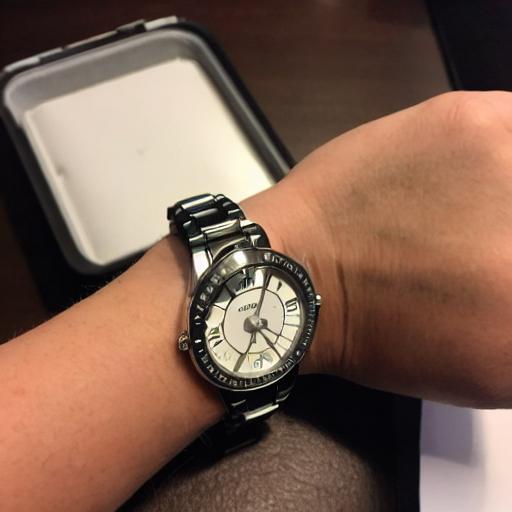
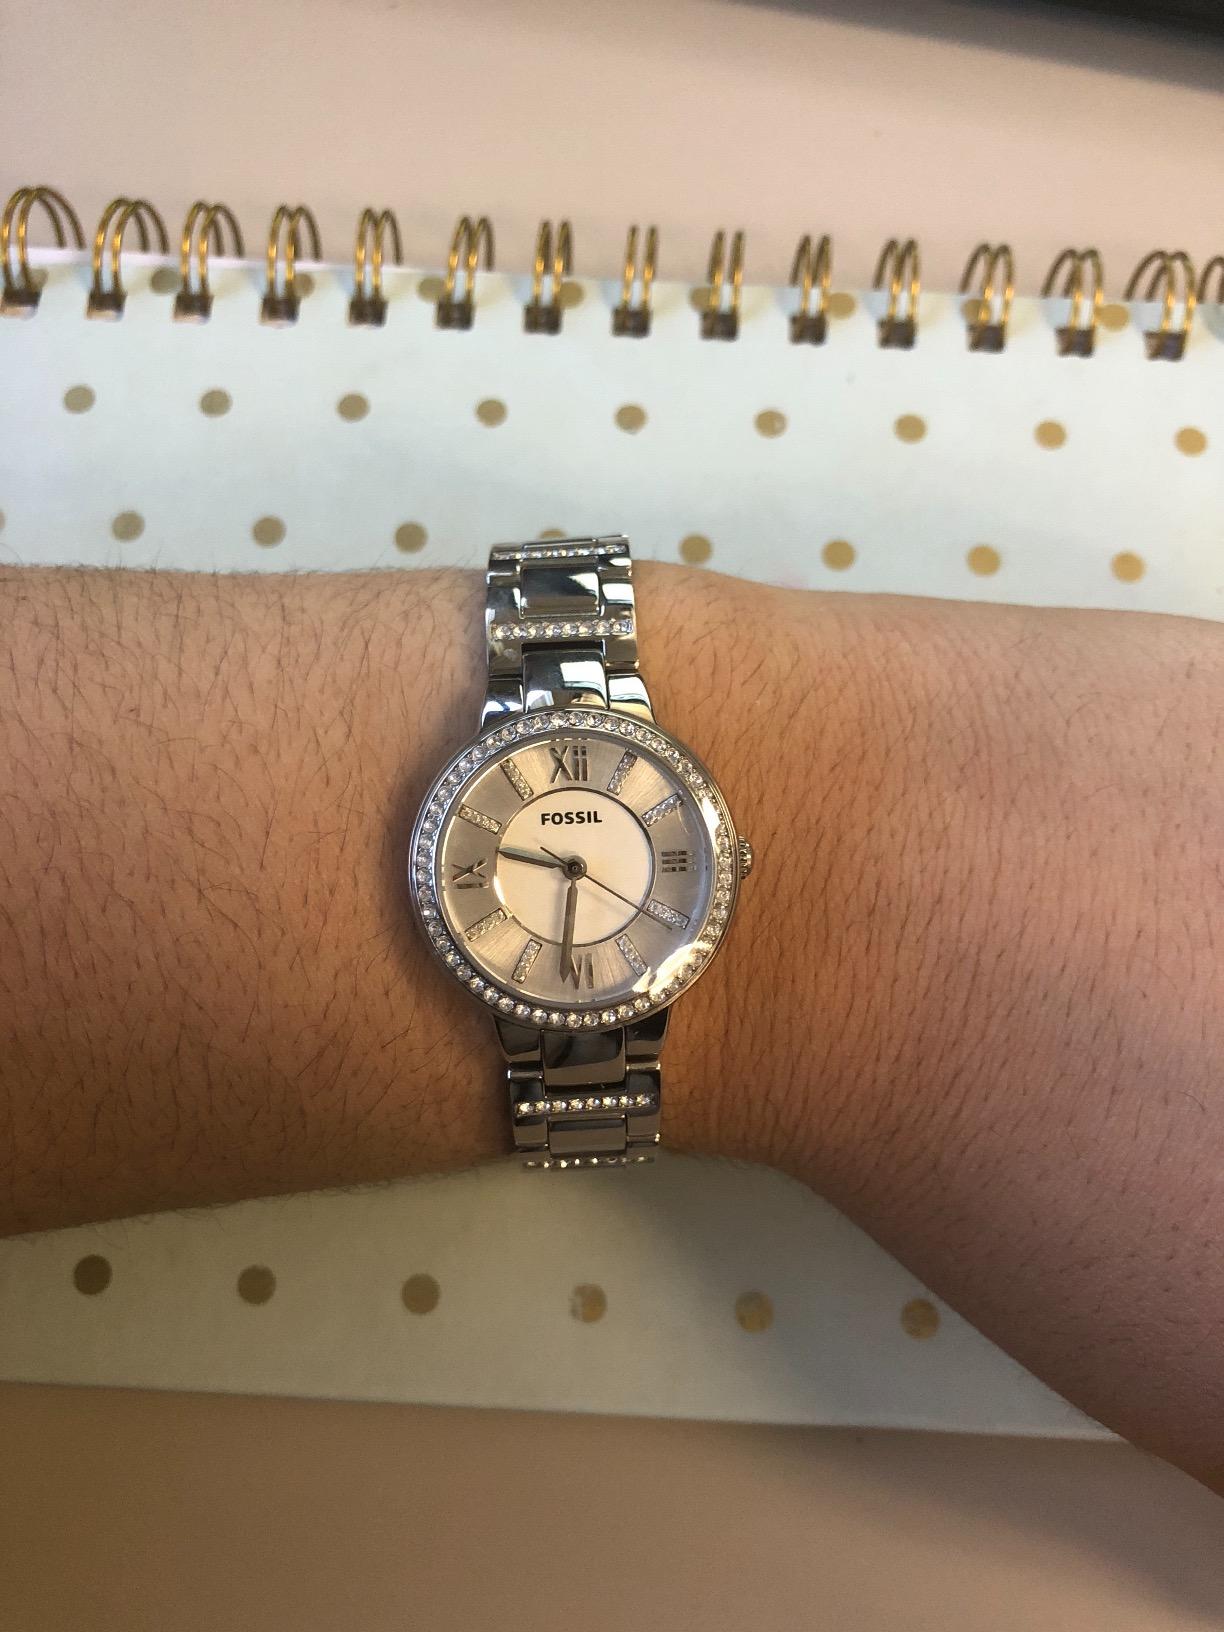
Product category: accessories_watch
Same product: no